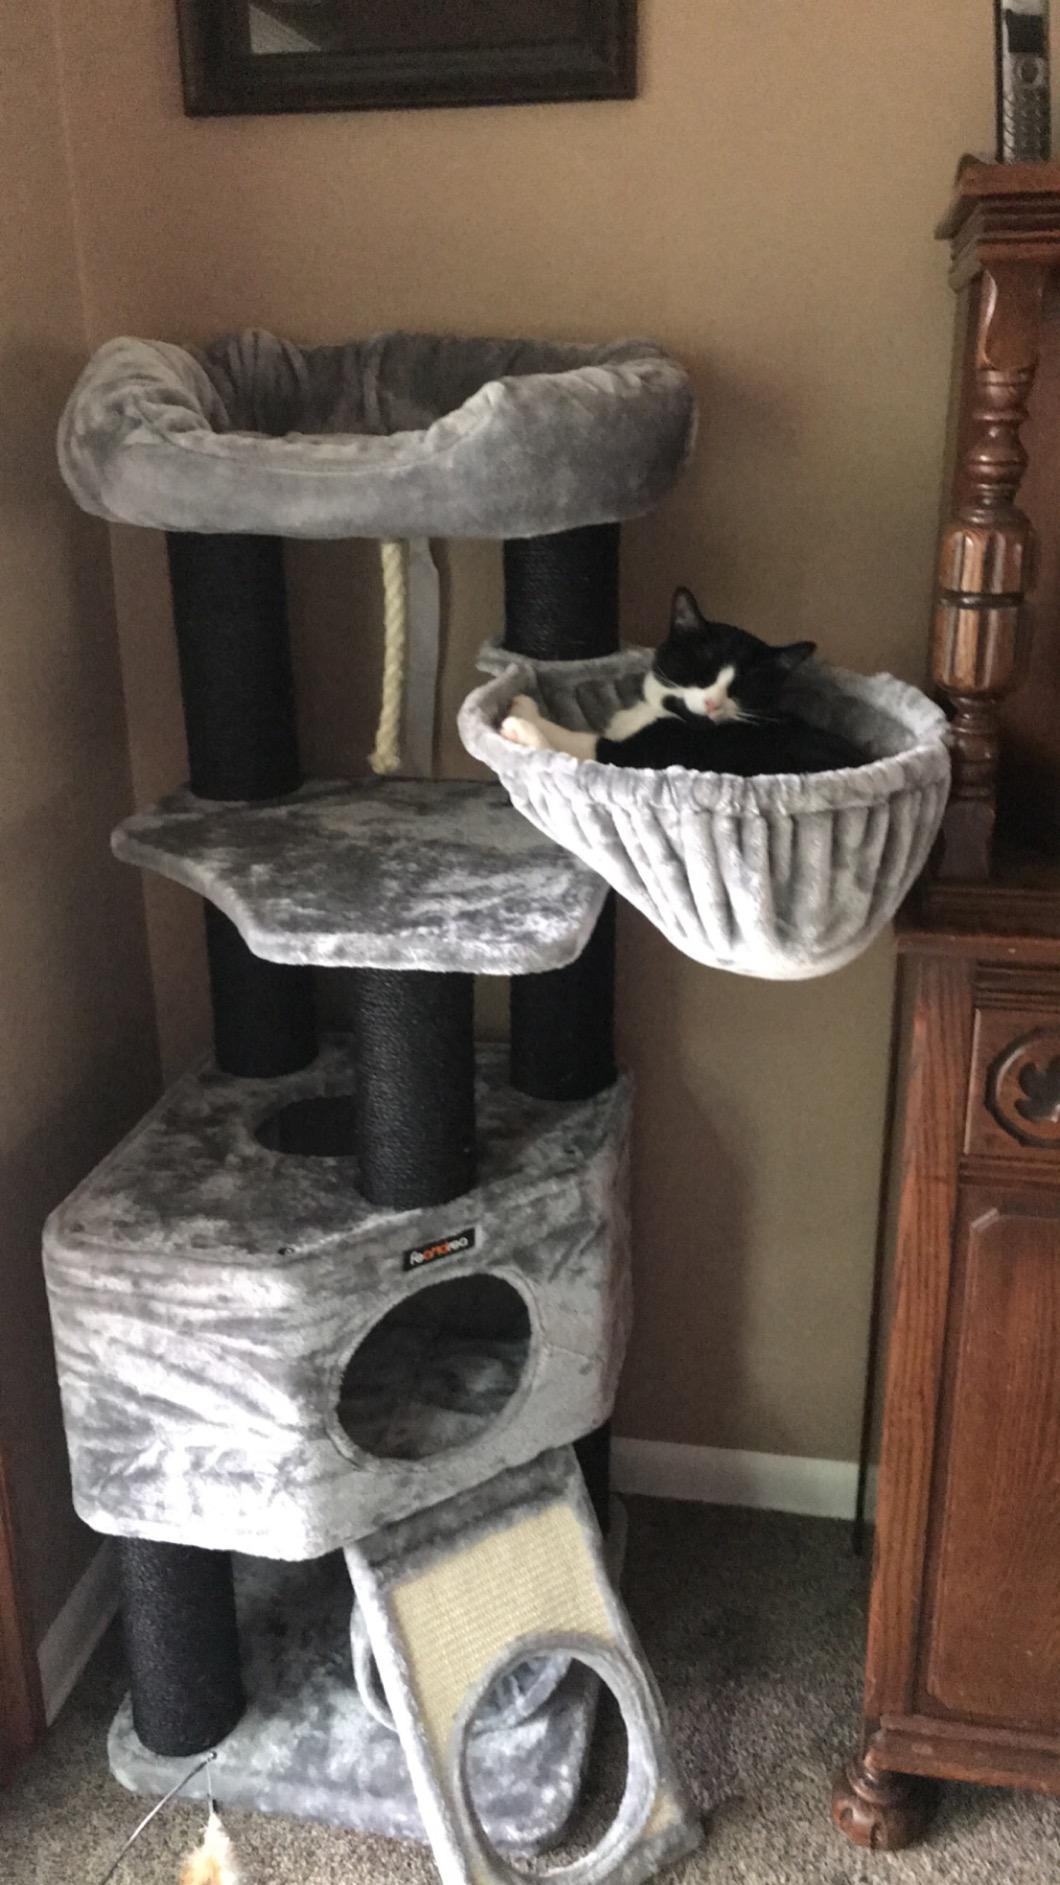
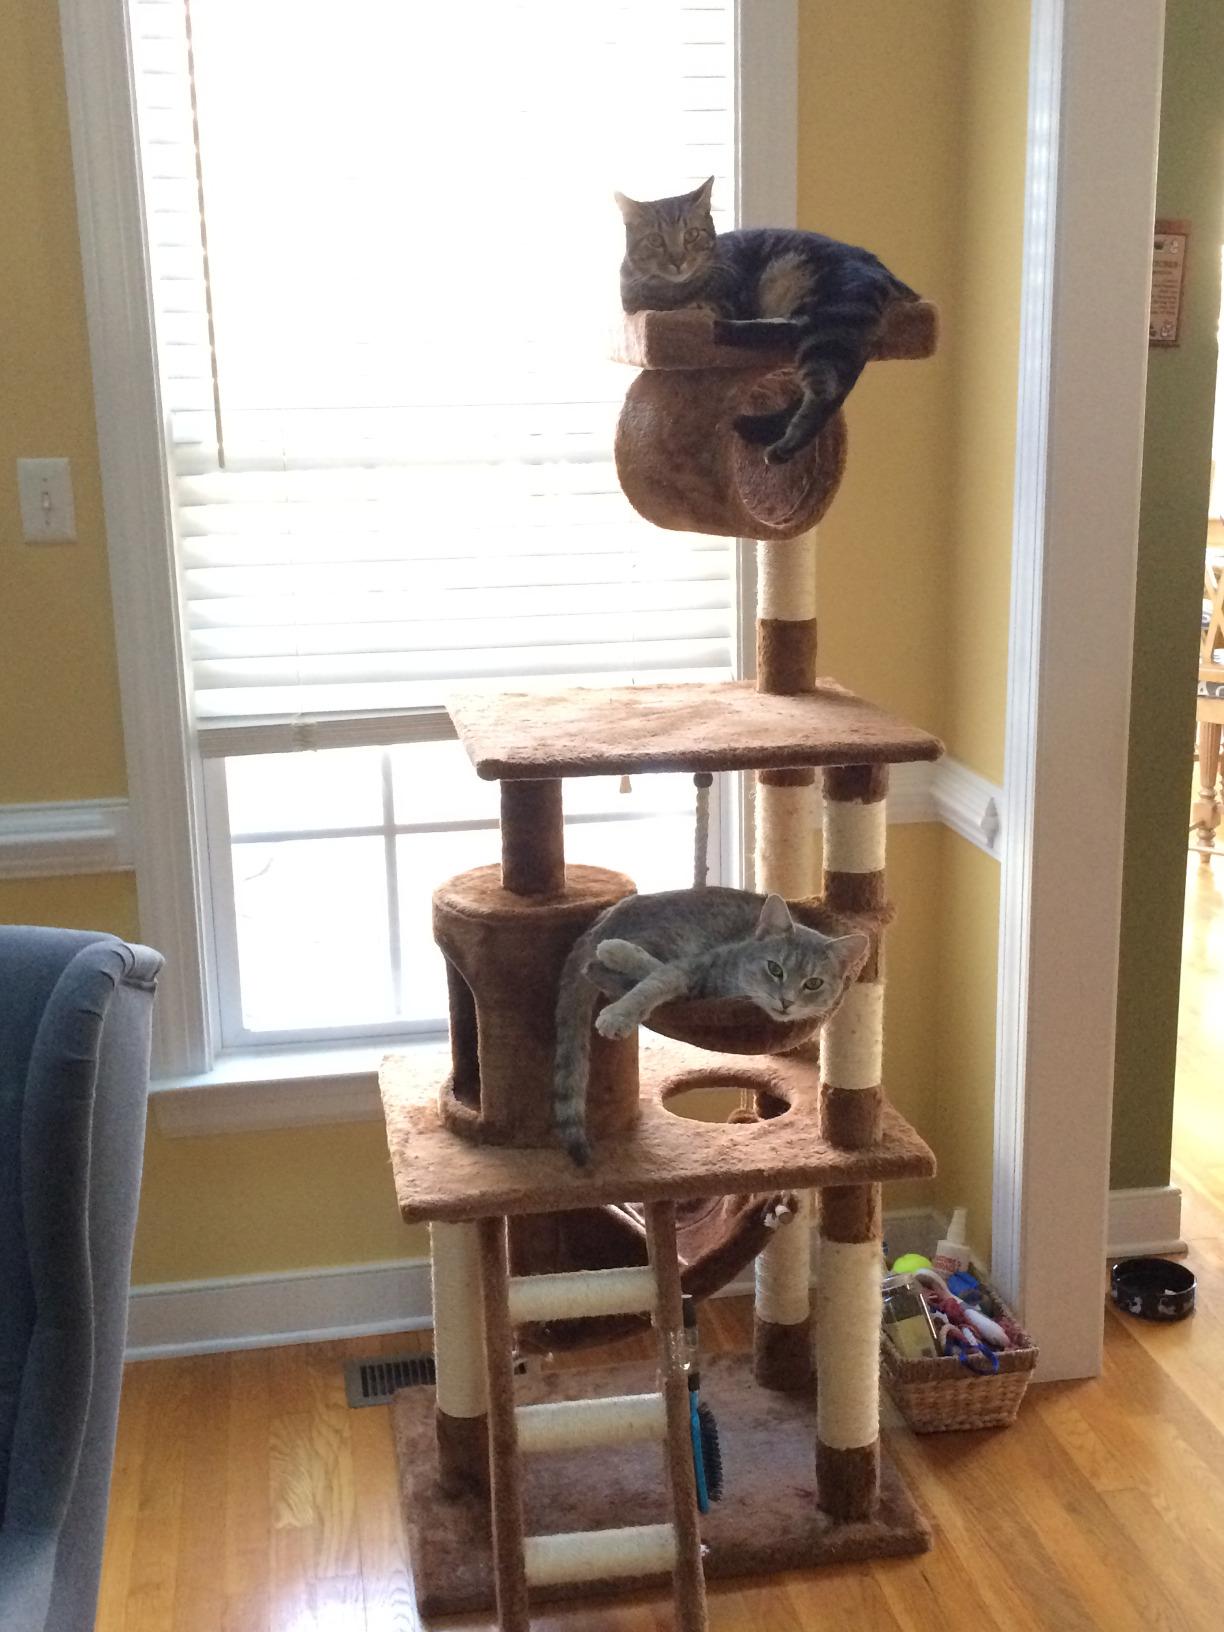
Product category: items_cat tree
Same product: no